Naze Tower

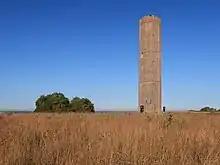
Naze Tower

The Hanoverian tower, more commonly known as the Naze Tower, is situated at the start of the open area of the Naze. It was a navigational tower, constructed to assist ships on this otherwise fairly feature-less coast. Visitors can climb the 111-step spiral staircase to the top of the tower for a 360 degree view of the beach and countryside. The Naze Tower features a museum with exhibits about the tower, the ecology and geology of the Naze, and the coastal erosion problem. The tower also features a private art gallery on six floors with changing exhibits several times a year, and a tea room. The tower is privately owned.